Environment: real
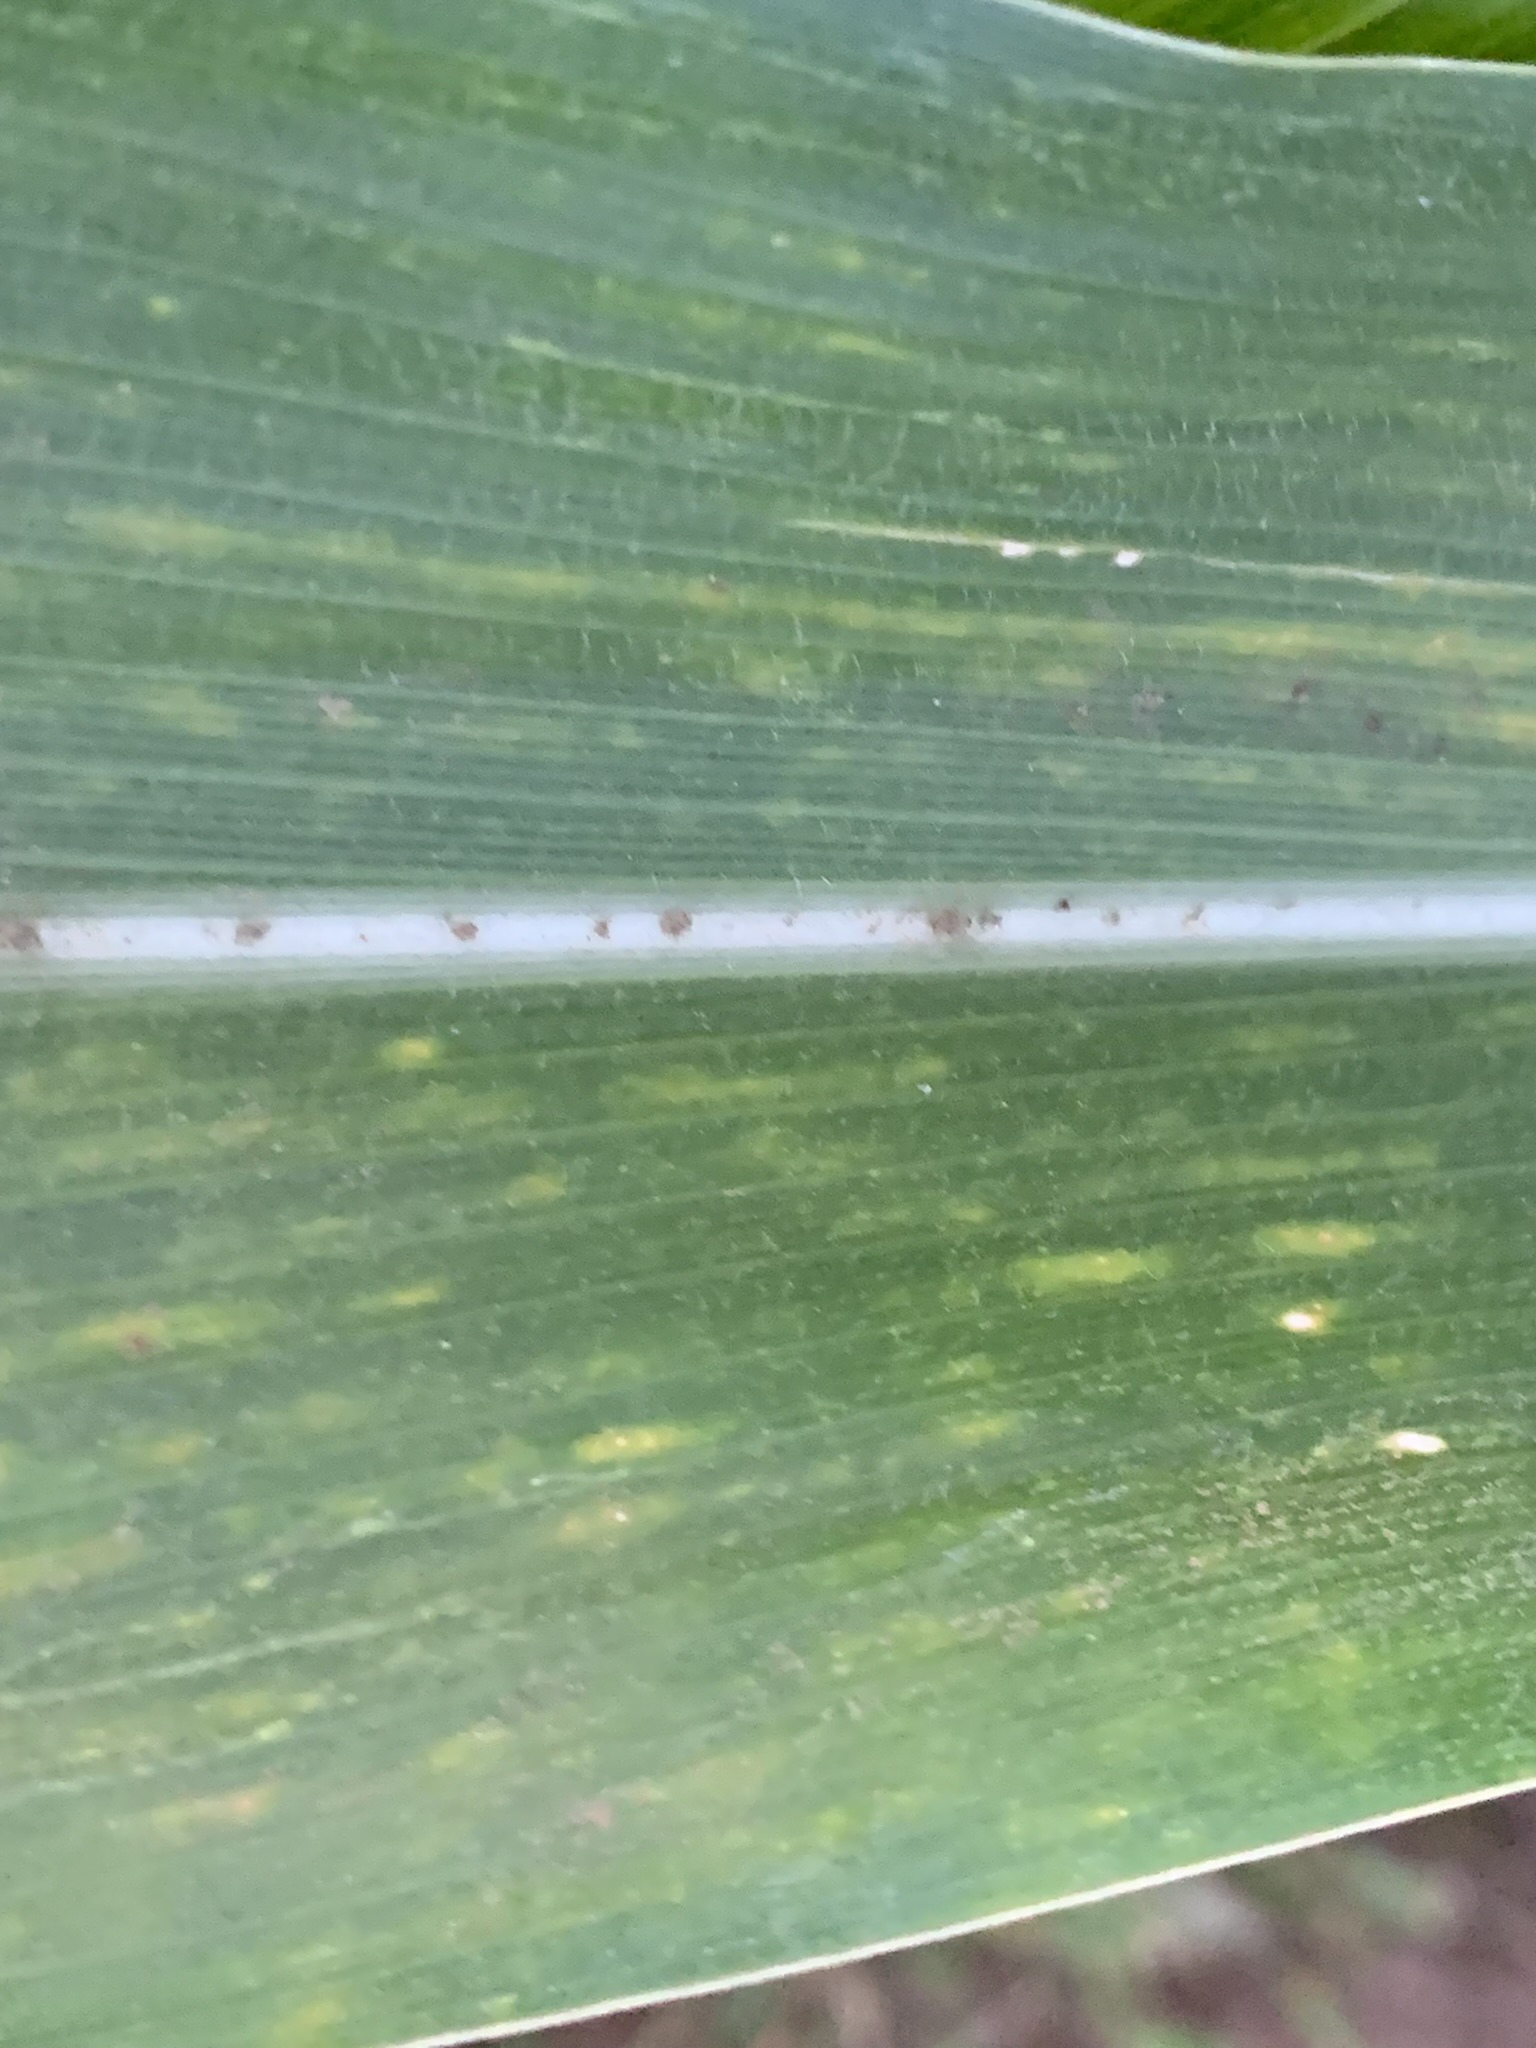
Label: lethal_necrosis